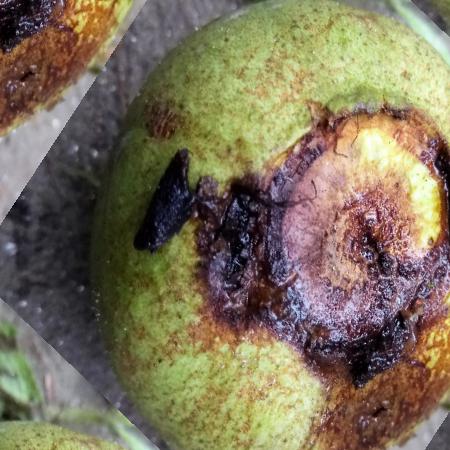
Label: Styler and Root